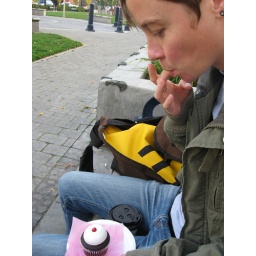
miette cupcake and blue bottle latte. in hayes valley. not bad...